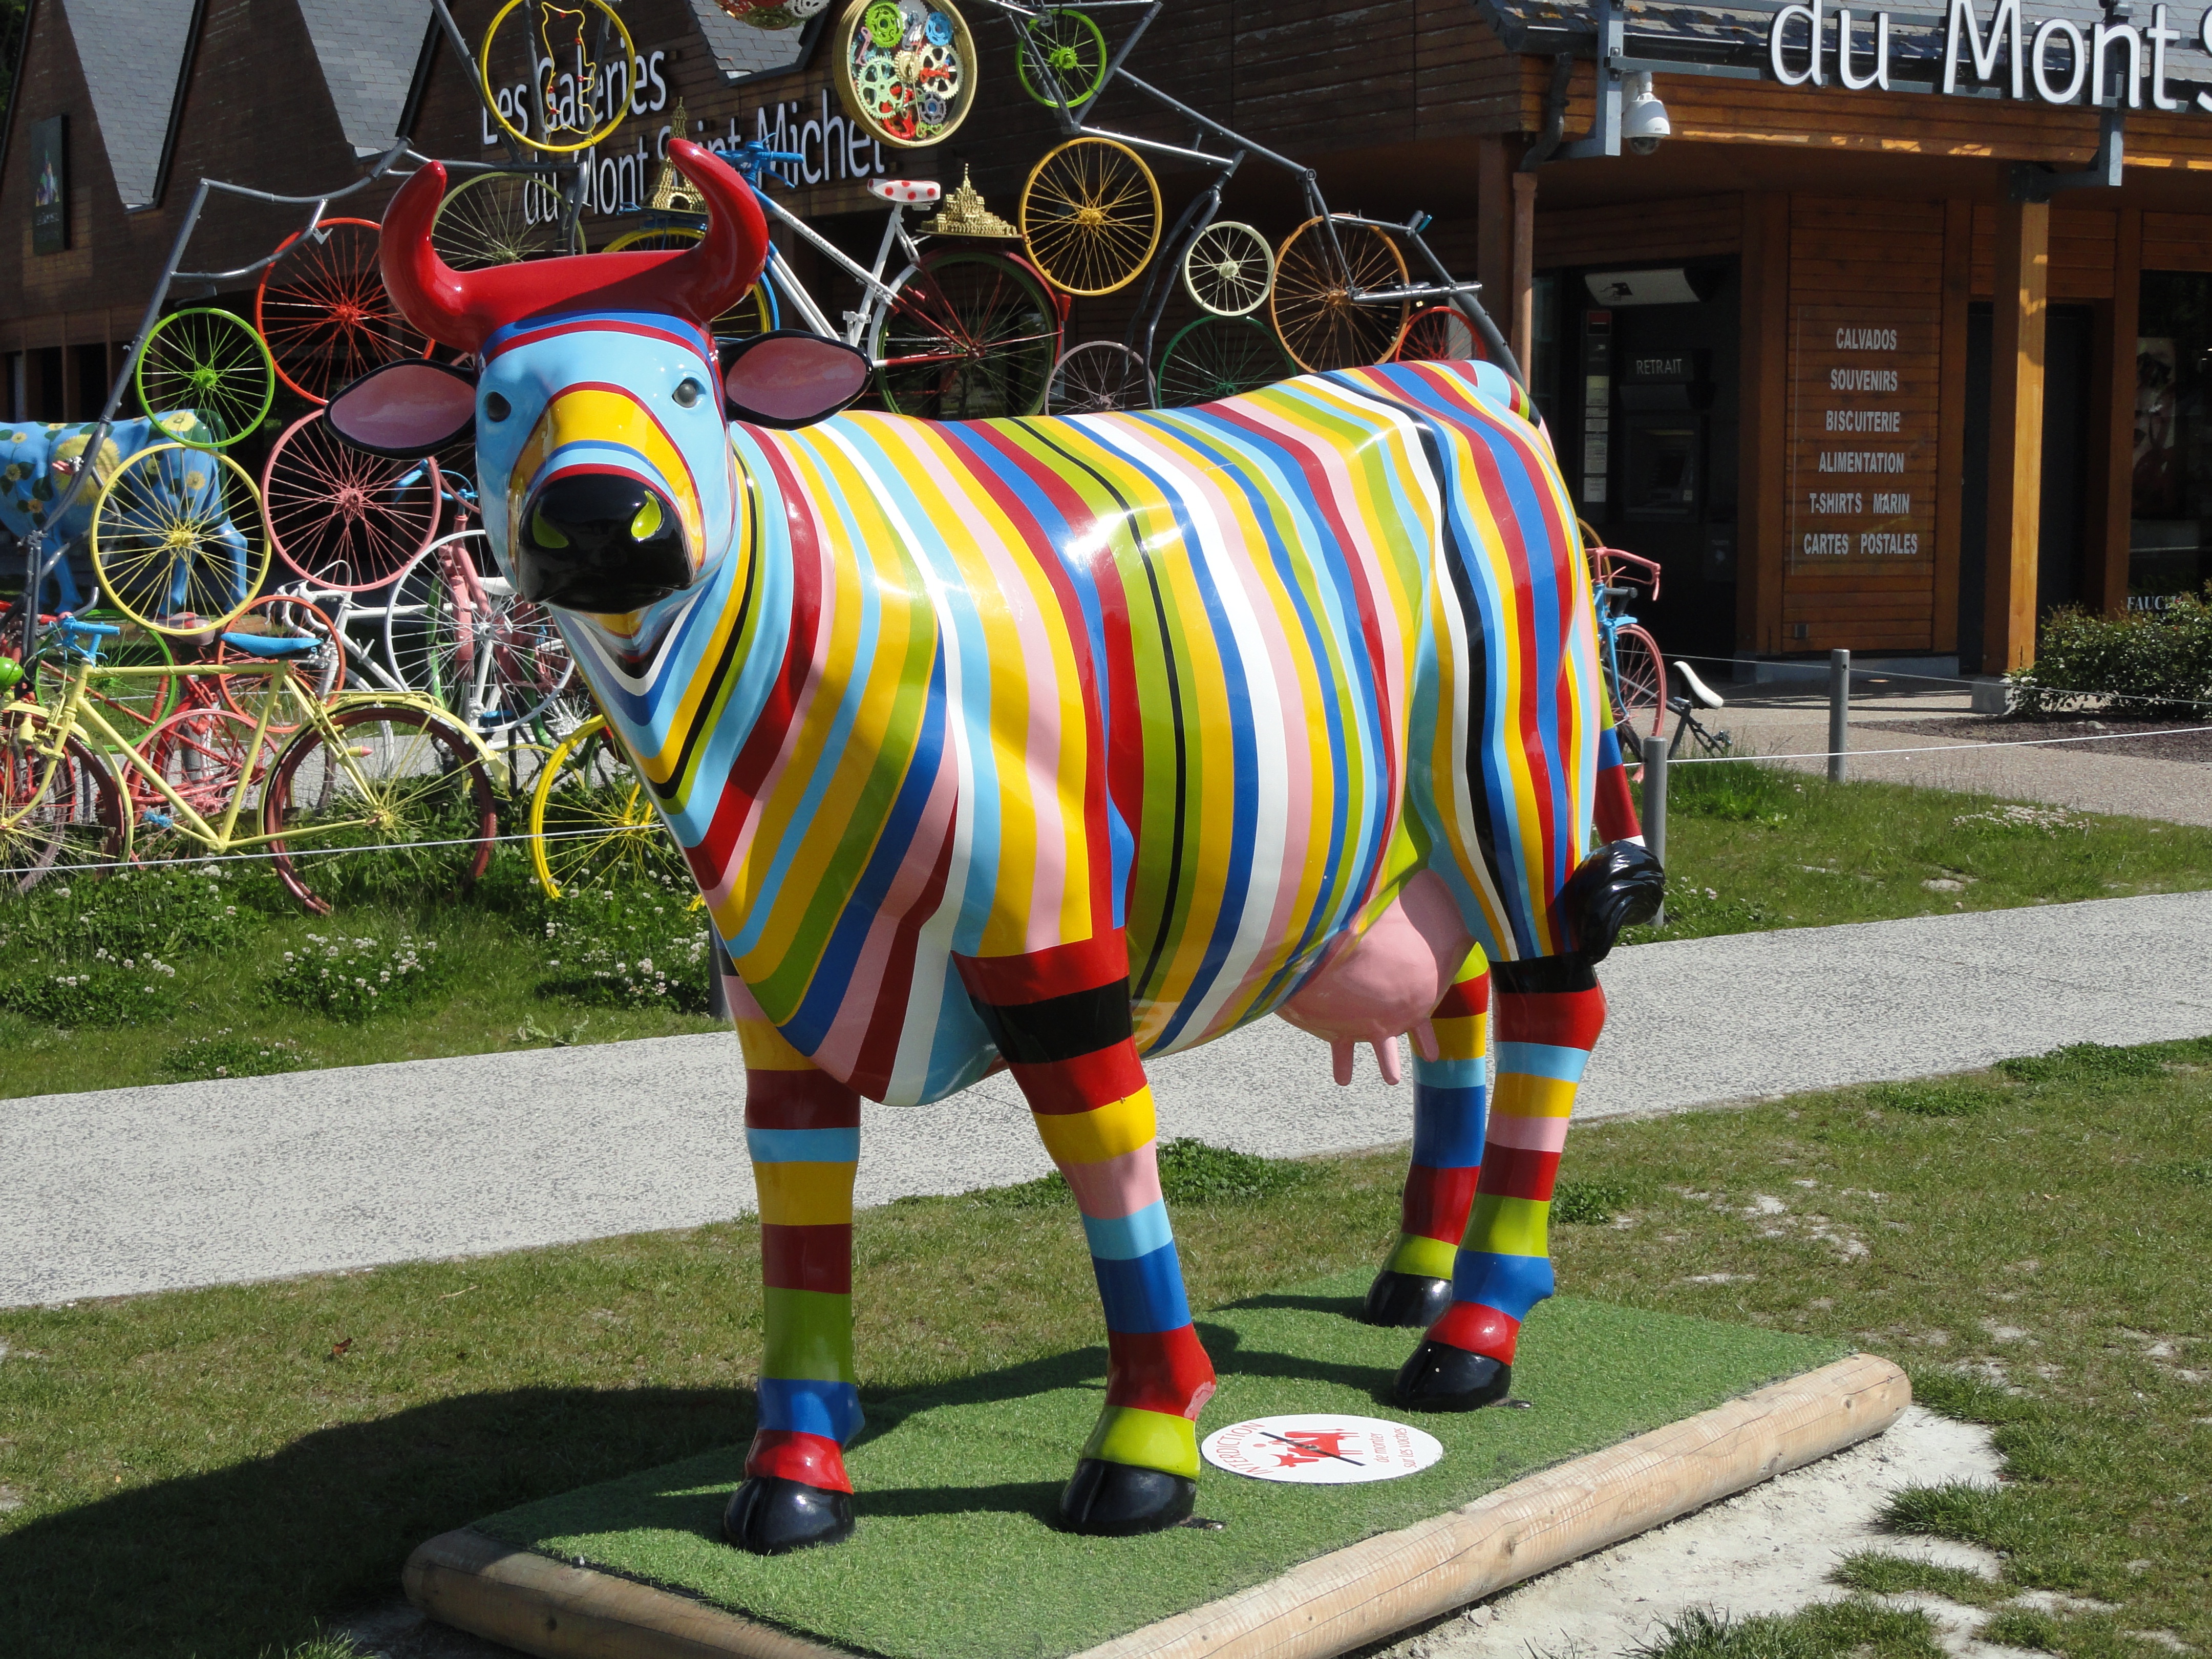
statue, cow, colorful, striped, sculpture, art, festival, design, fantasy, fair, horse like mammal, full size